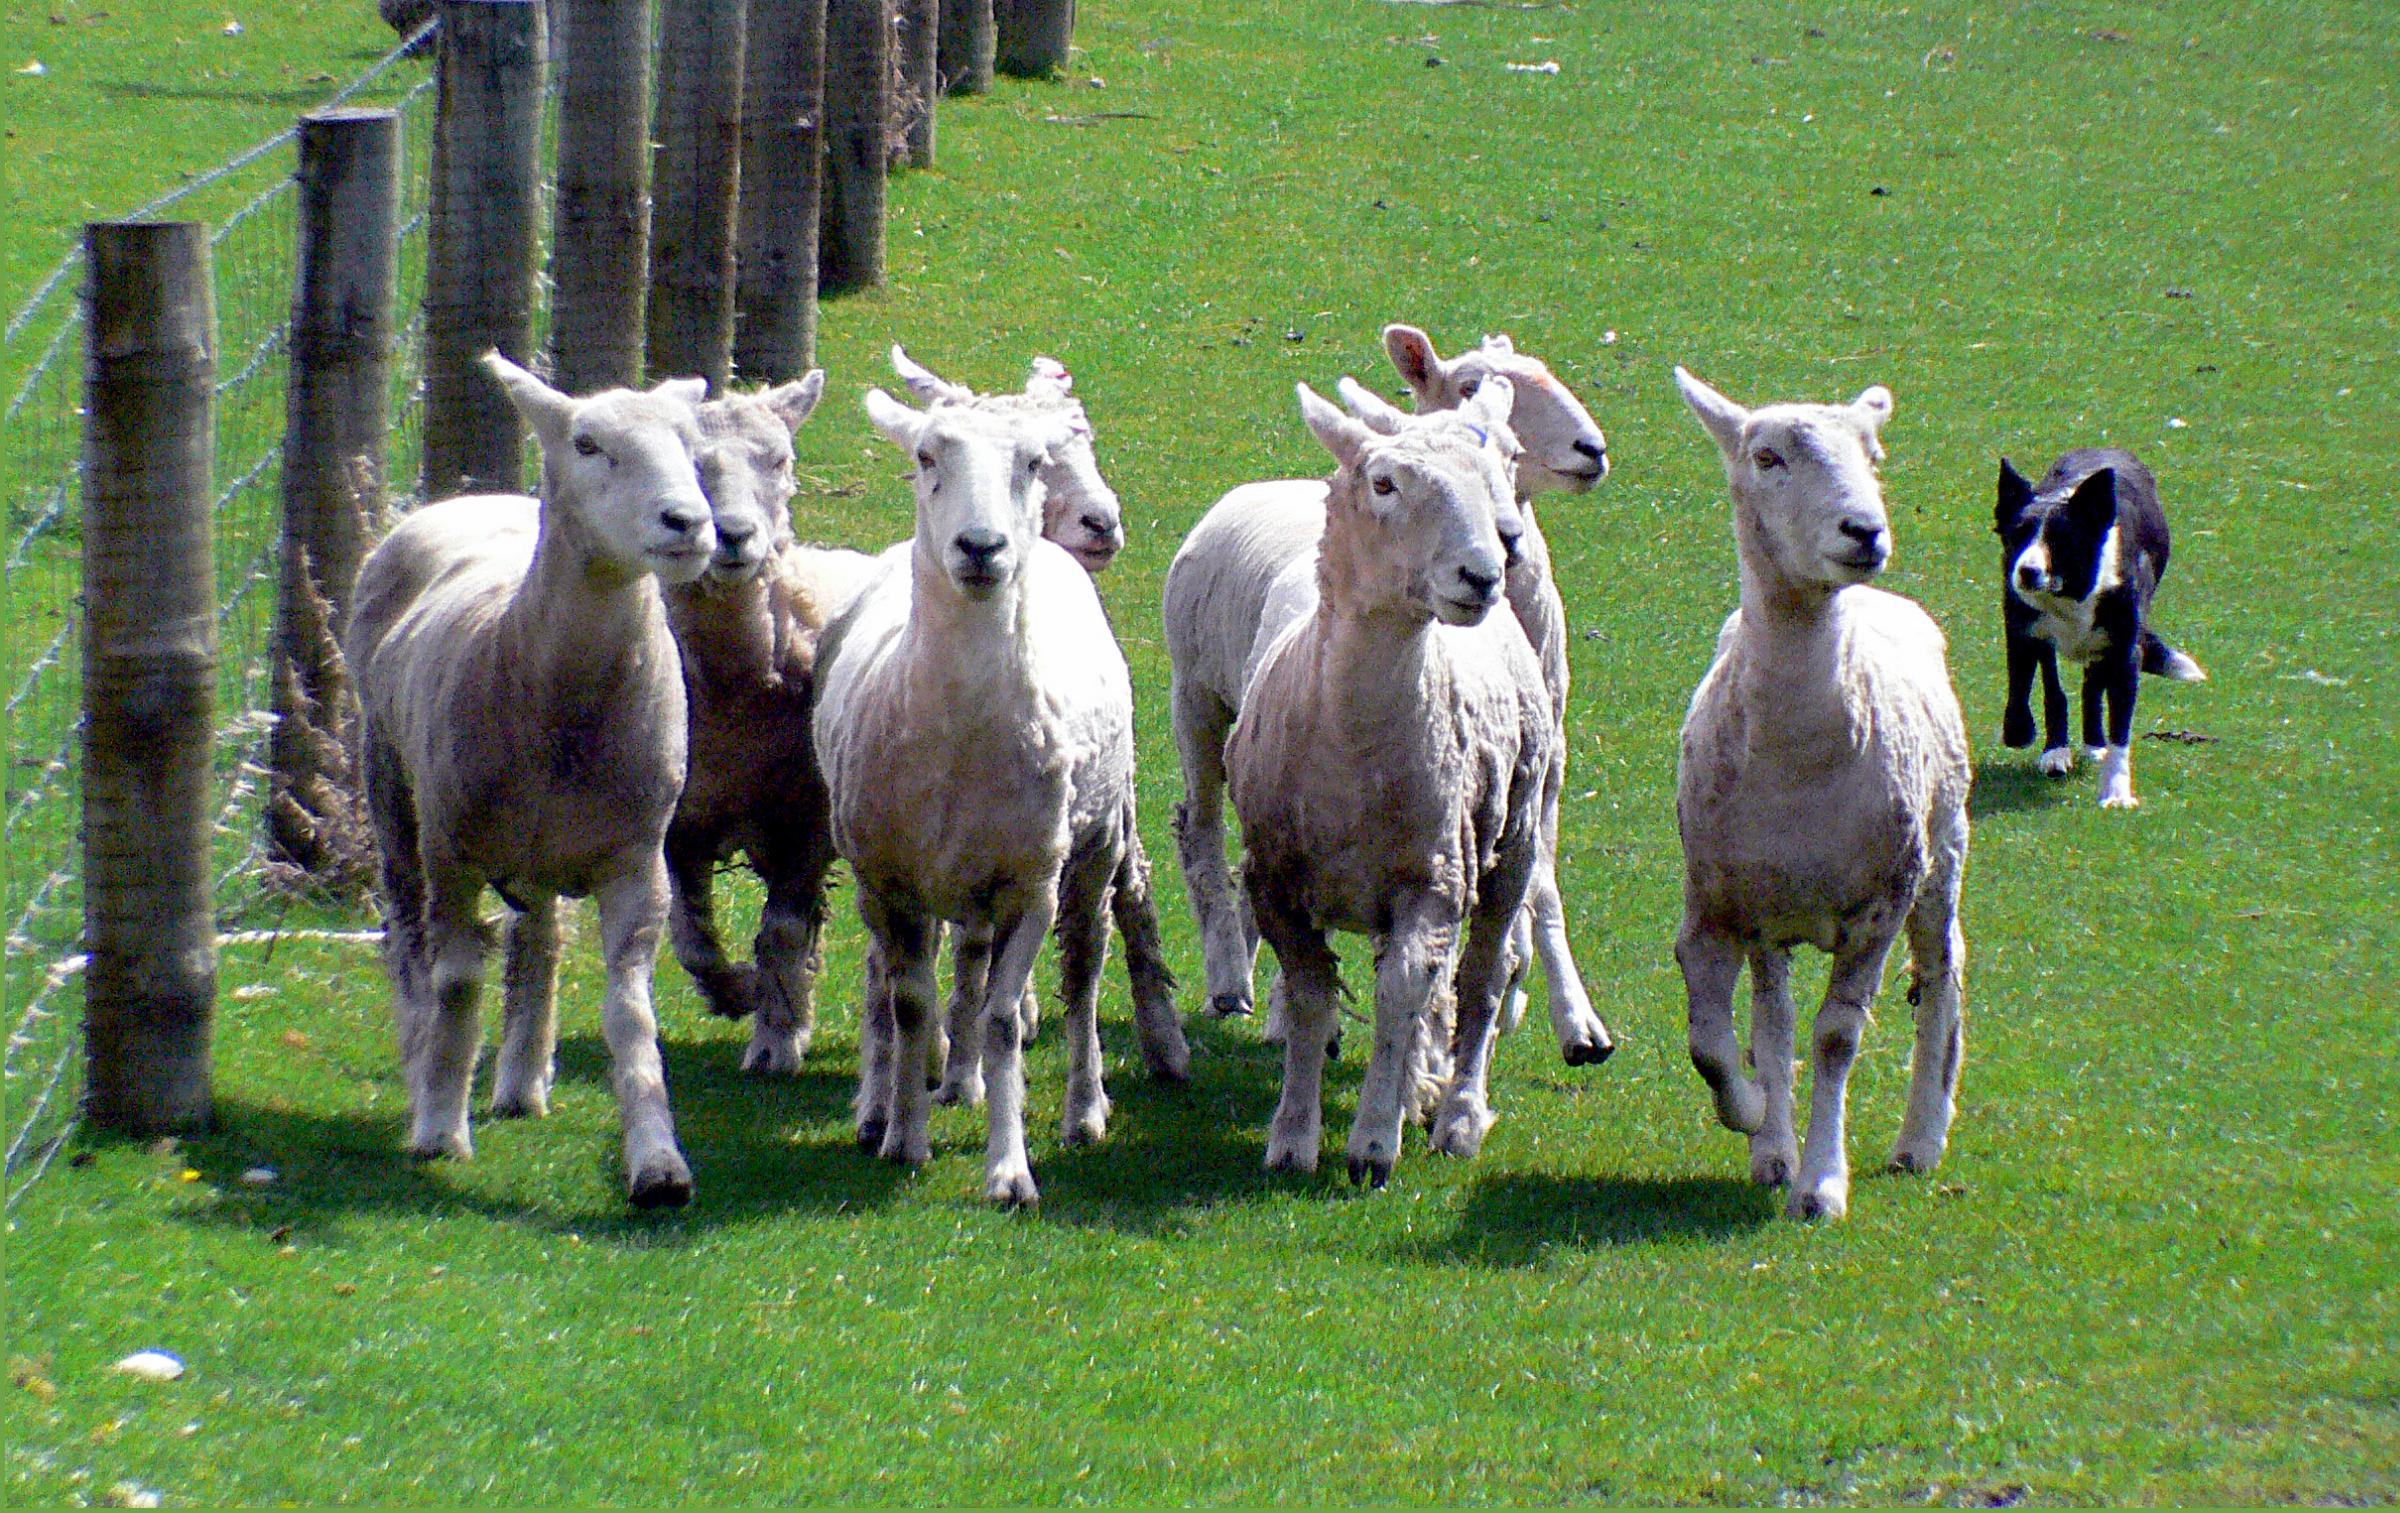
farm, meadow, goat, herd, farming, pasture, grazing, sheep, mammal, fauna, goats, newzealand, vertebrate, mare, sheepdog, sheepdogworkingsheep, horse like mammal